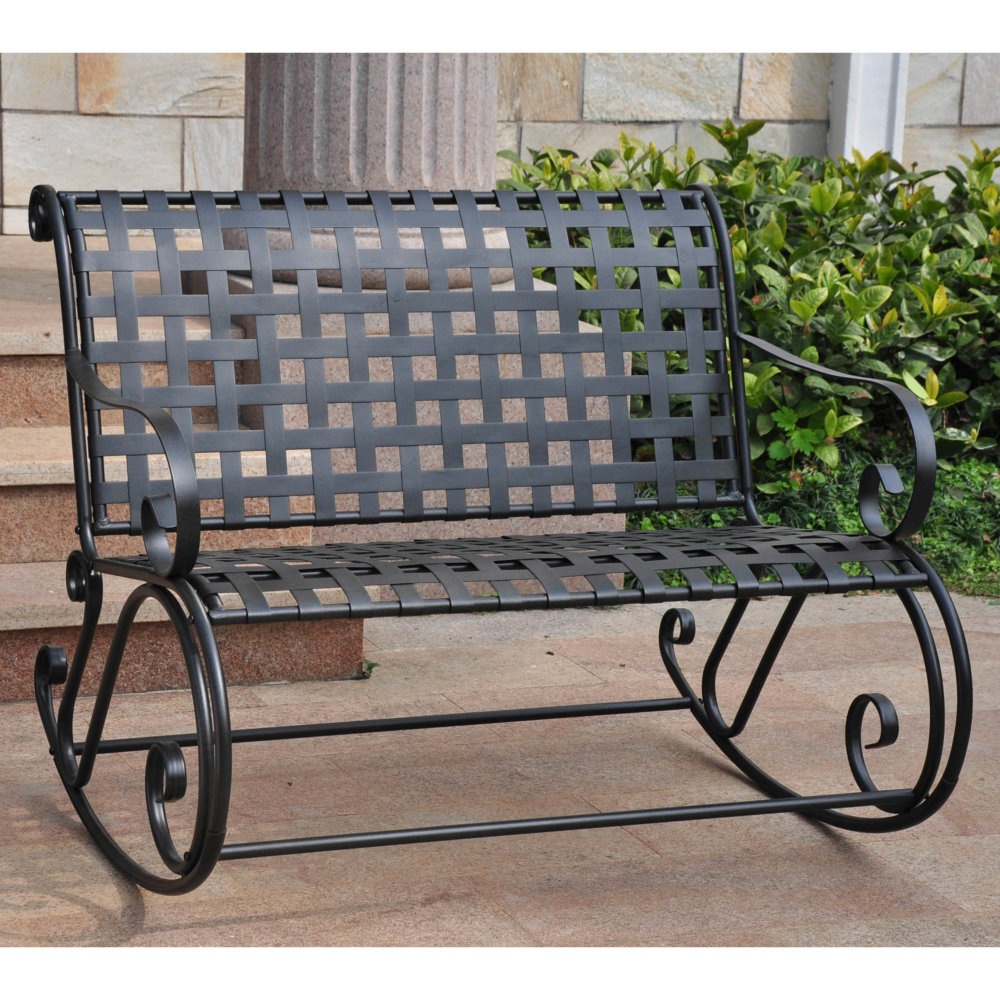
Mandalay Iron Bench Rocker
This elegant lattice iron garden bench will add beauty and comfort to your patio or garden area. It is constructed of sturdy iron with lattice motif and scrollwork accents. Come with a powder-coat finish to enhance its longevity and prevent rust. It features a relaxing rocker design. Dimensions: 41(L) x 21(W) x 37(H) Weight: 47 pounds * Color: Antique Black * Material: Iron
Brand: International Caravan
Category: Furniture > Outdoor Furniture > Outdoor Seating > Outdoor Benches > Swing Benches